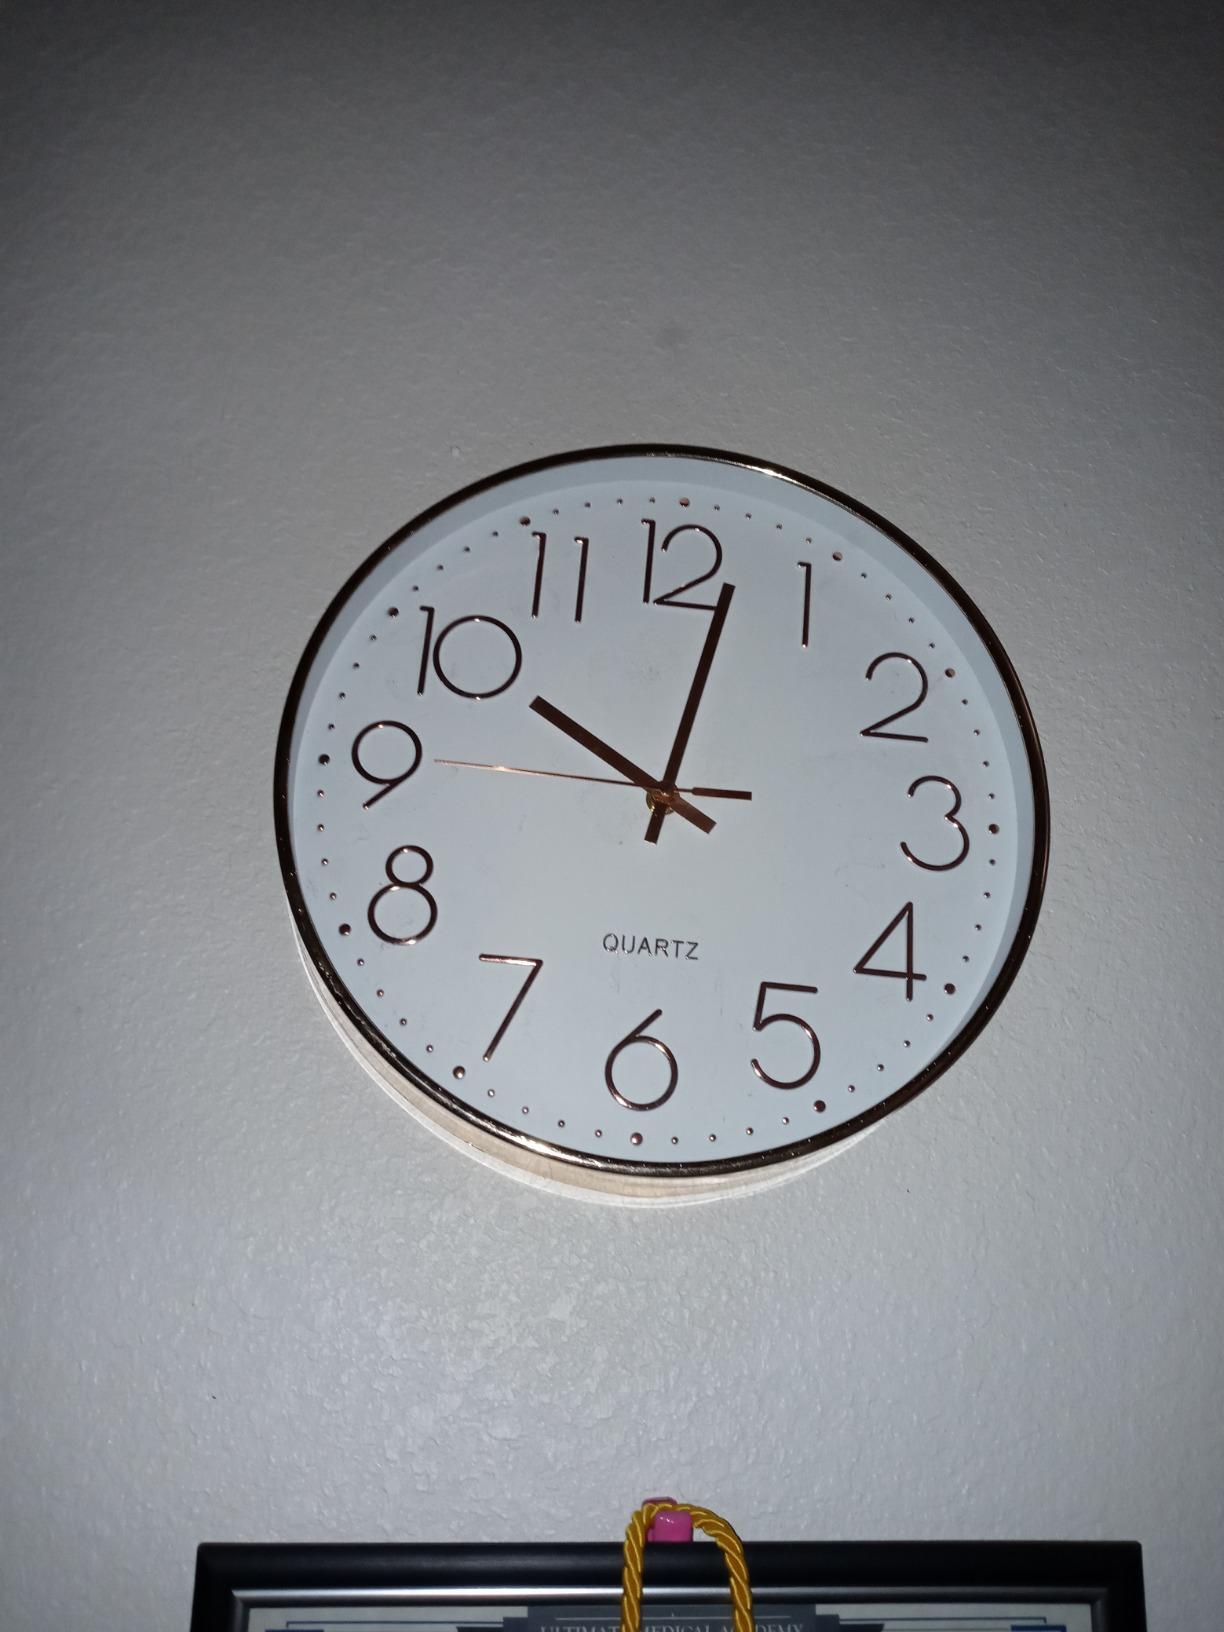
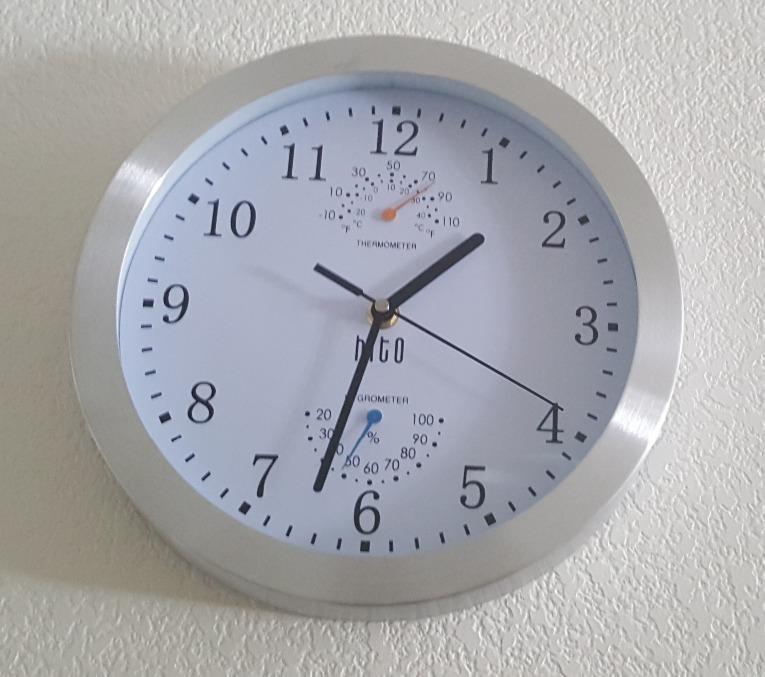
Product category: clock
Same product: no